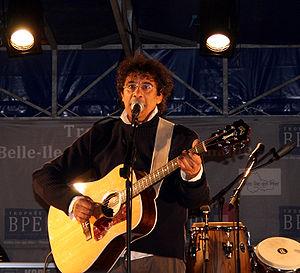
La Guadeloupe, en créole guadeloupéen : Gwadloup, et en langues amérindiennes : Karukera, est une île française de l'archipel des Antilles, en réalité un archipel composé de deux parties principales : la Grande-Terre à l'est et la Basse-Terre à l'ouest, séparées par un bras de mer « la Rivière-Salée ». La Guadeloupe est aussi par extension administrative un département français, une région mono-départementale de l'Outre-mer français et une région ultrapériphérique européenne, située dans les Caraïbes ; son code départemental officiel est le « 971 ». Elle est membre de l’OECS.
Lucien Voulzy, dit Laurent Voulzy, est un auteur-compositeur-interprète français, né le 18 décembre 1948 à Paris 18ᵉ.
Le prix intitulé Album RTL de l'année a été créé en 2006, récompensant chaque année, d'un trophée, au mois de décembre, un album choisi par un jury composé d'auditeurs de RTL.